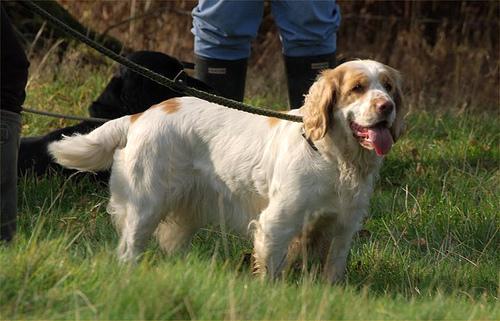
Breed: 235-n000097-clumber